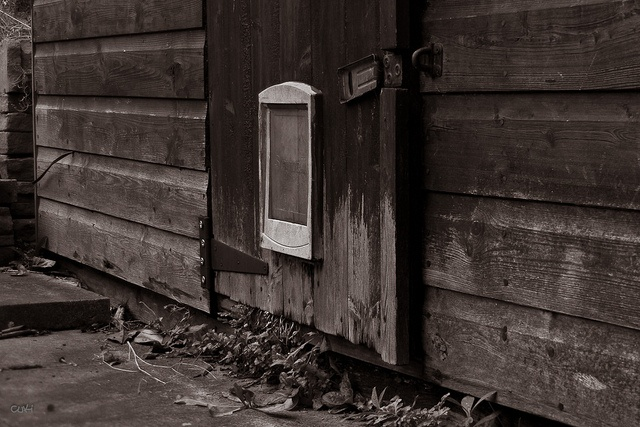
an old photo of a window on a old house
A wooden door is shown on the side of a wooden house.
A side of a house that is wooden.
A side of a house next to a sidewalk near a street.
a close up of a smaller door in a regular sized door